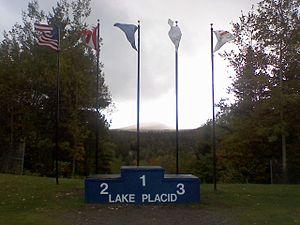
Les Jeux olympiques d'hiver de 1980, officiellement connus comme les XIIIᵉˢ Jeux olympiques d'hiver, ont lieu à Lake Placid aux États-Unis du 13 au 24 février 1980. C'est la deuxième fois après 1932 que les Jeux se déroulent dans cette localité de l'État de New York comptant 3 000 habitants en 1980. Déjà candidat en 1948, 1952, 1956, 1968 et 1976, Lake Placid reçoit l'organisation des Jeux fin 1974, en tant qu'unique prétendant final. Certains sites de 1932 sont rénovés pour 1980. Les Jeux sont réussis sur le plan sportif mais l'organisation est critiquée à cause de nombreux problèmes de transports. Les Jeux de 1980 sont les derniers à se dérouler dans une ville de moins de 15 000 habitants.